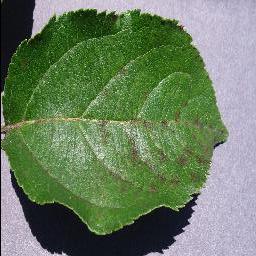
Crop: apple
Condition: scab